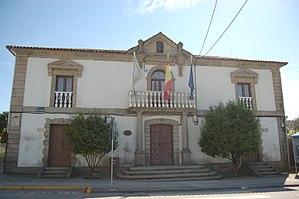
Meis est une municipalité de la province de Pontevedra en Espagne située dans la communauté autonome de Galice. Elle est située en plein cœur du district de Salnés et limitrophe au nord de Villanueva de Arosa et Portas, à l'est de Barro et Pontevedra, au sud de Poyo et à l'ouest de Meaño et Ribadumia. Meis est la plus grande municipalité dans le district de Salnés.